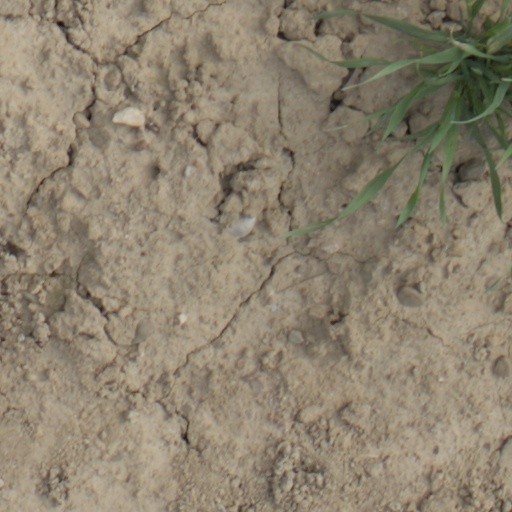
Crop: wheat